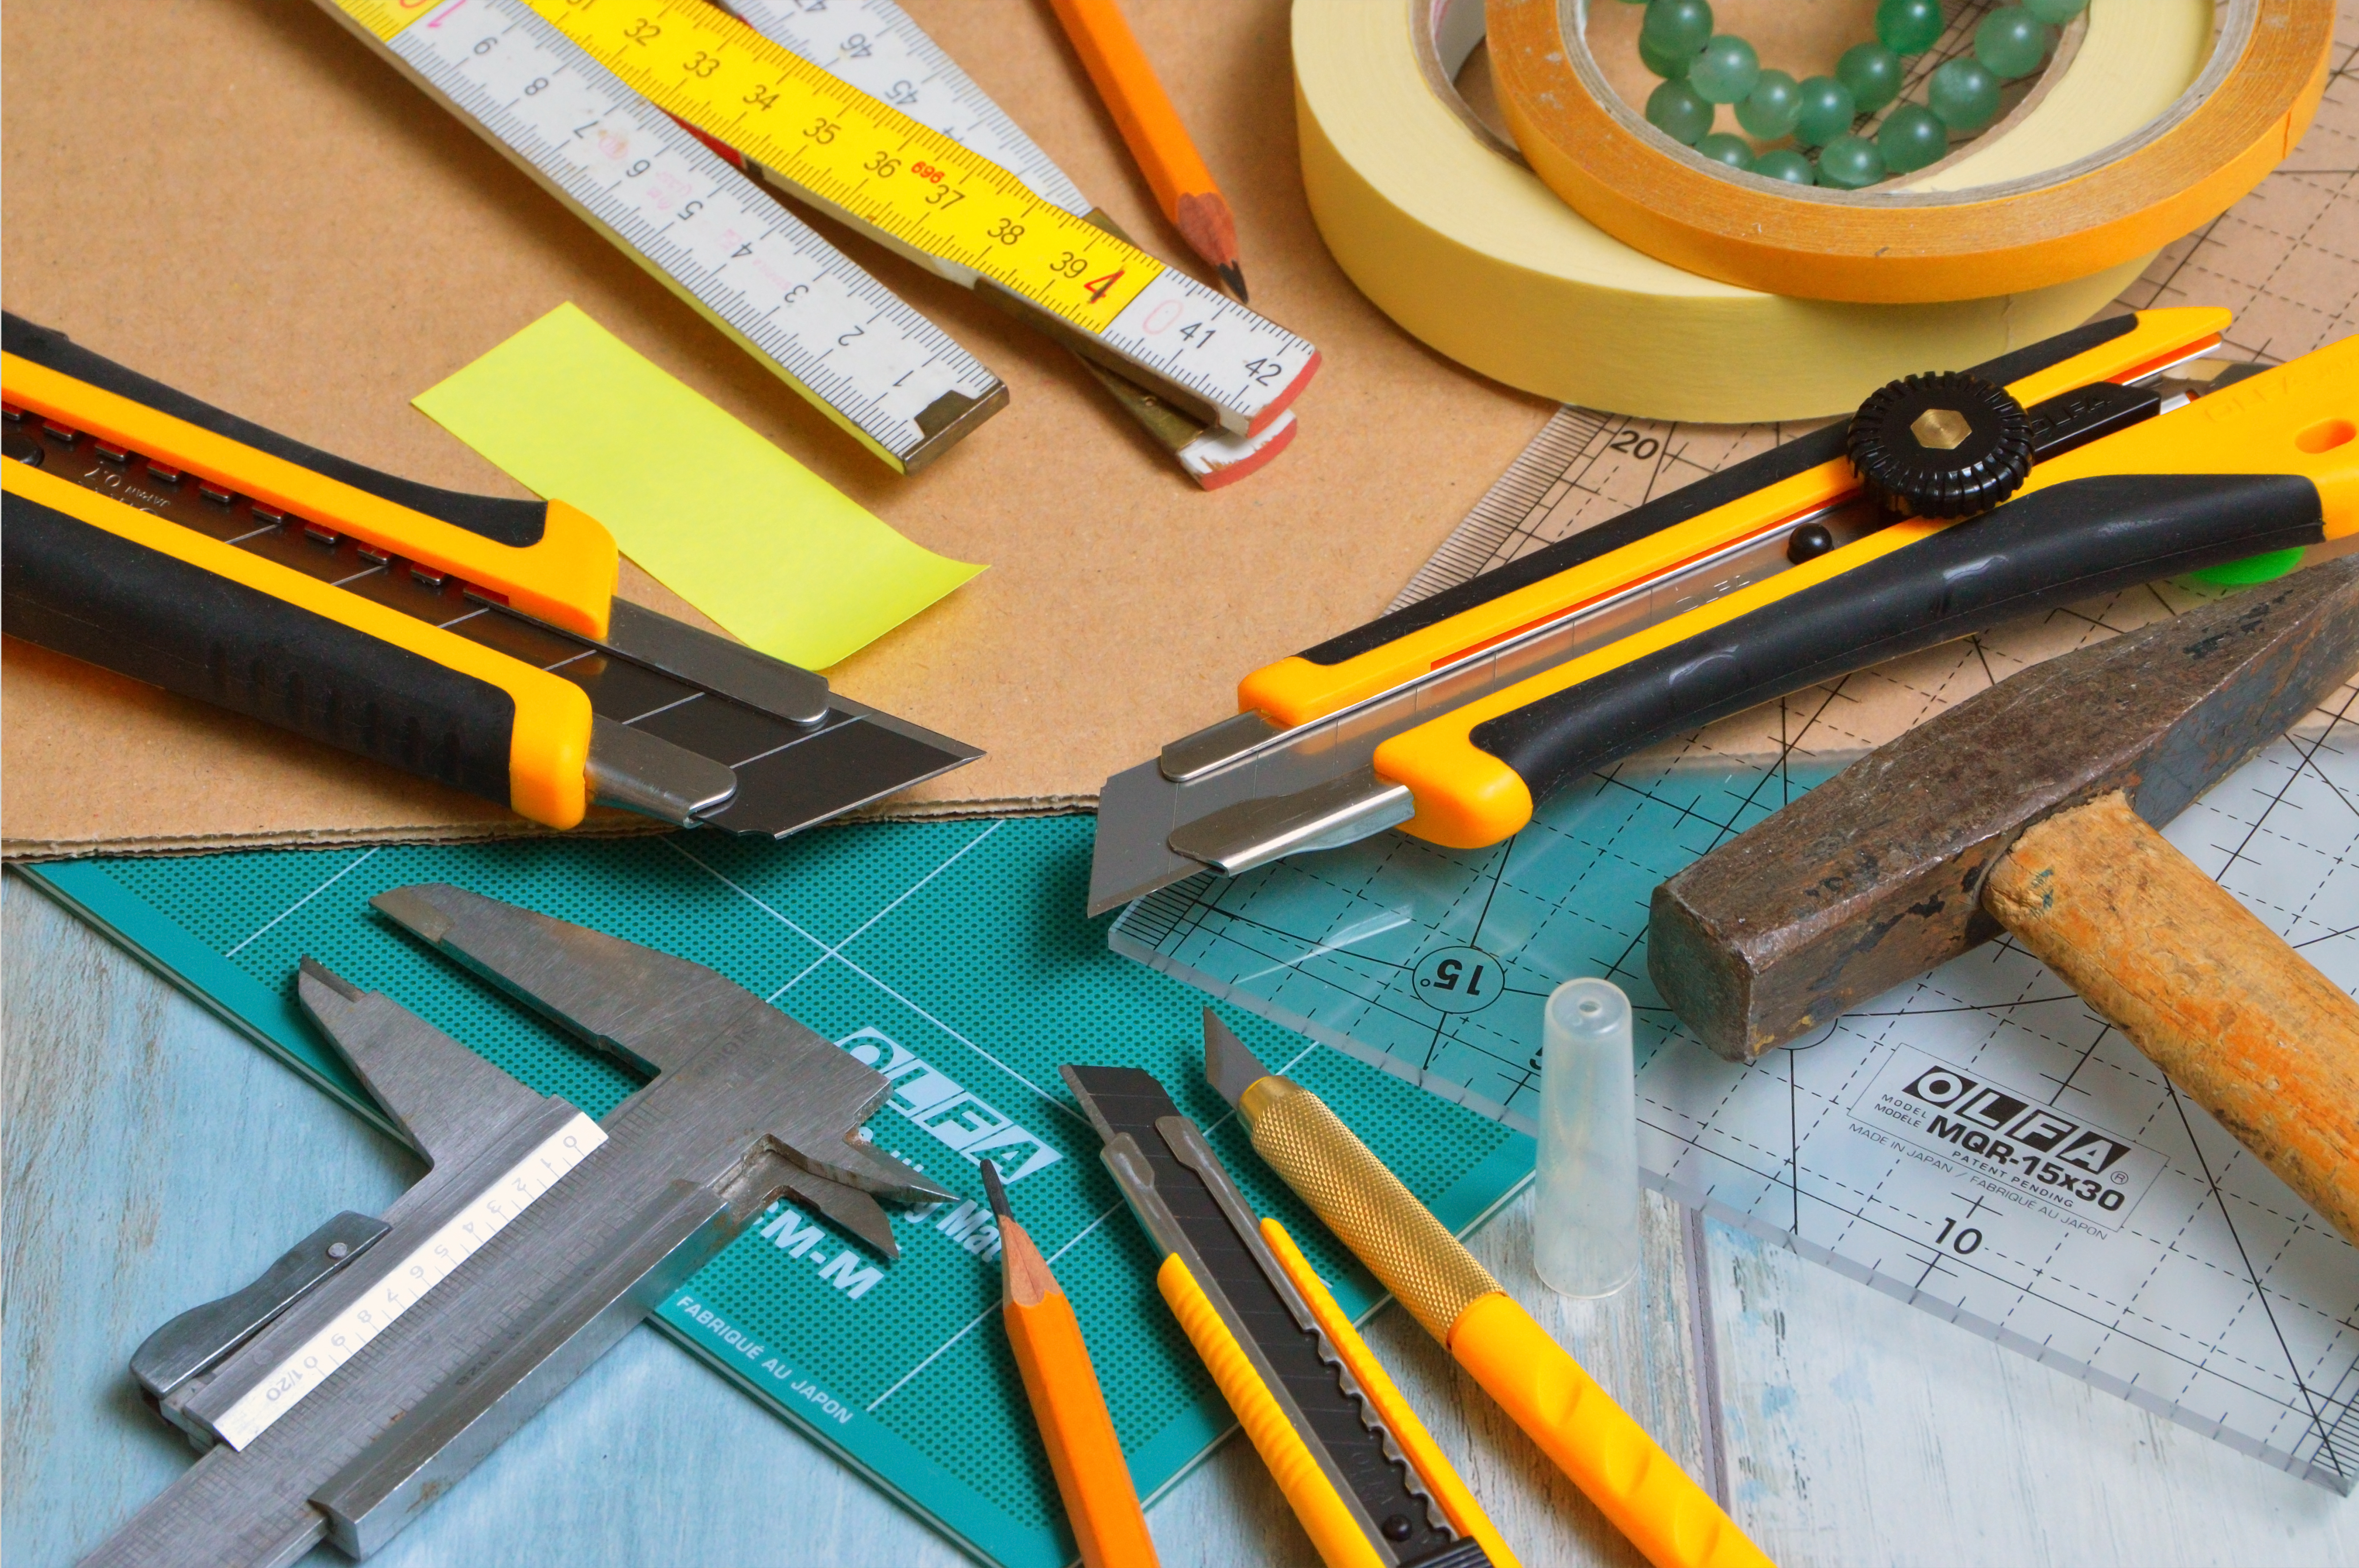
knife, paper, cutting, isolated, tool, cutter, craft, background, cut, box, white, metal, office, sharp, blade, object, work, plastic, steel, hand, razor, yellow, vector, utility, material, angle, ranged weapon